Everybody Has Secrets

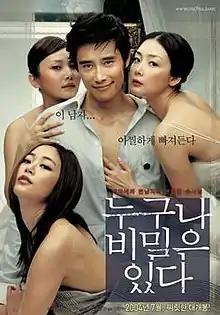
"Everybody Has Secrets" movie poster

Everybody Has Secrets is a 2004 South Korean romantic comedy film. It has some similarities with the film "About Adam". The film stars Lee Byung-hun, Choi Ji-woo, Kim Hyo-jin and Chu Sang-mi. Because it has several sex-scenes, it is generally restricted to viewers under 18 or 21. Although the film wasn't a particularly big hit in South Korea, it grossed $4,888,679 in Japan.